Balluta Bay

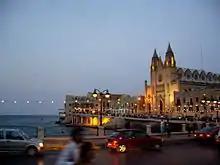
Balluta Bay area

Balluta Bay is a bay on the northeast coast of Malta within St. Julian's. It is a popular recreation spot used for swimming, diving, and water sports, with a triangular "piazza" surrounded by cafés and shaded by Judas trees. Its skyline is dominated by the neo-gothic Carmelite Parish Church and the Art Nouveau Balluta Buildings, which are apartment buildings on the eastern shore, as well as a cluster of terraced townhouses in the local variant of Georgian-style architecture. The south shore of Balluta Bay features Le Méridien St. Julian's Hotel, built on the grounds surrounding the 18th-century Villa Cassar Torregiani.